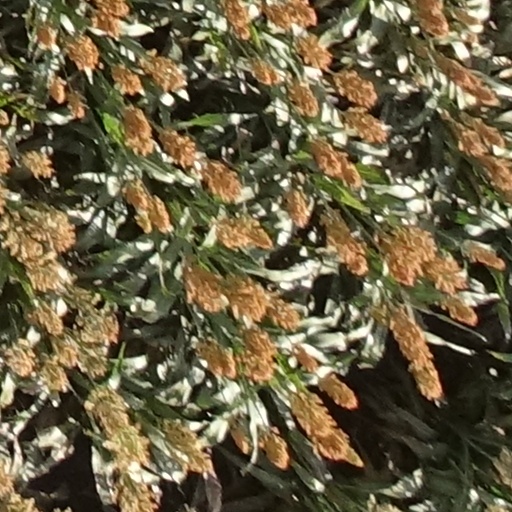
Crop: sorghum